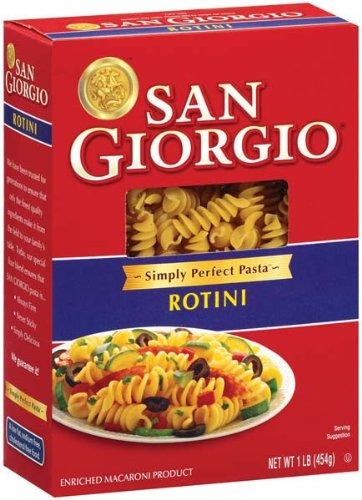
Item Name: San Giorgio Rotini Pasta 16 oz (Pack of 12)
Value: 192.0
Unit: Fl Oz

Price: 2.235